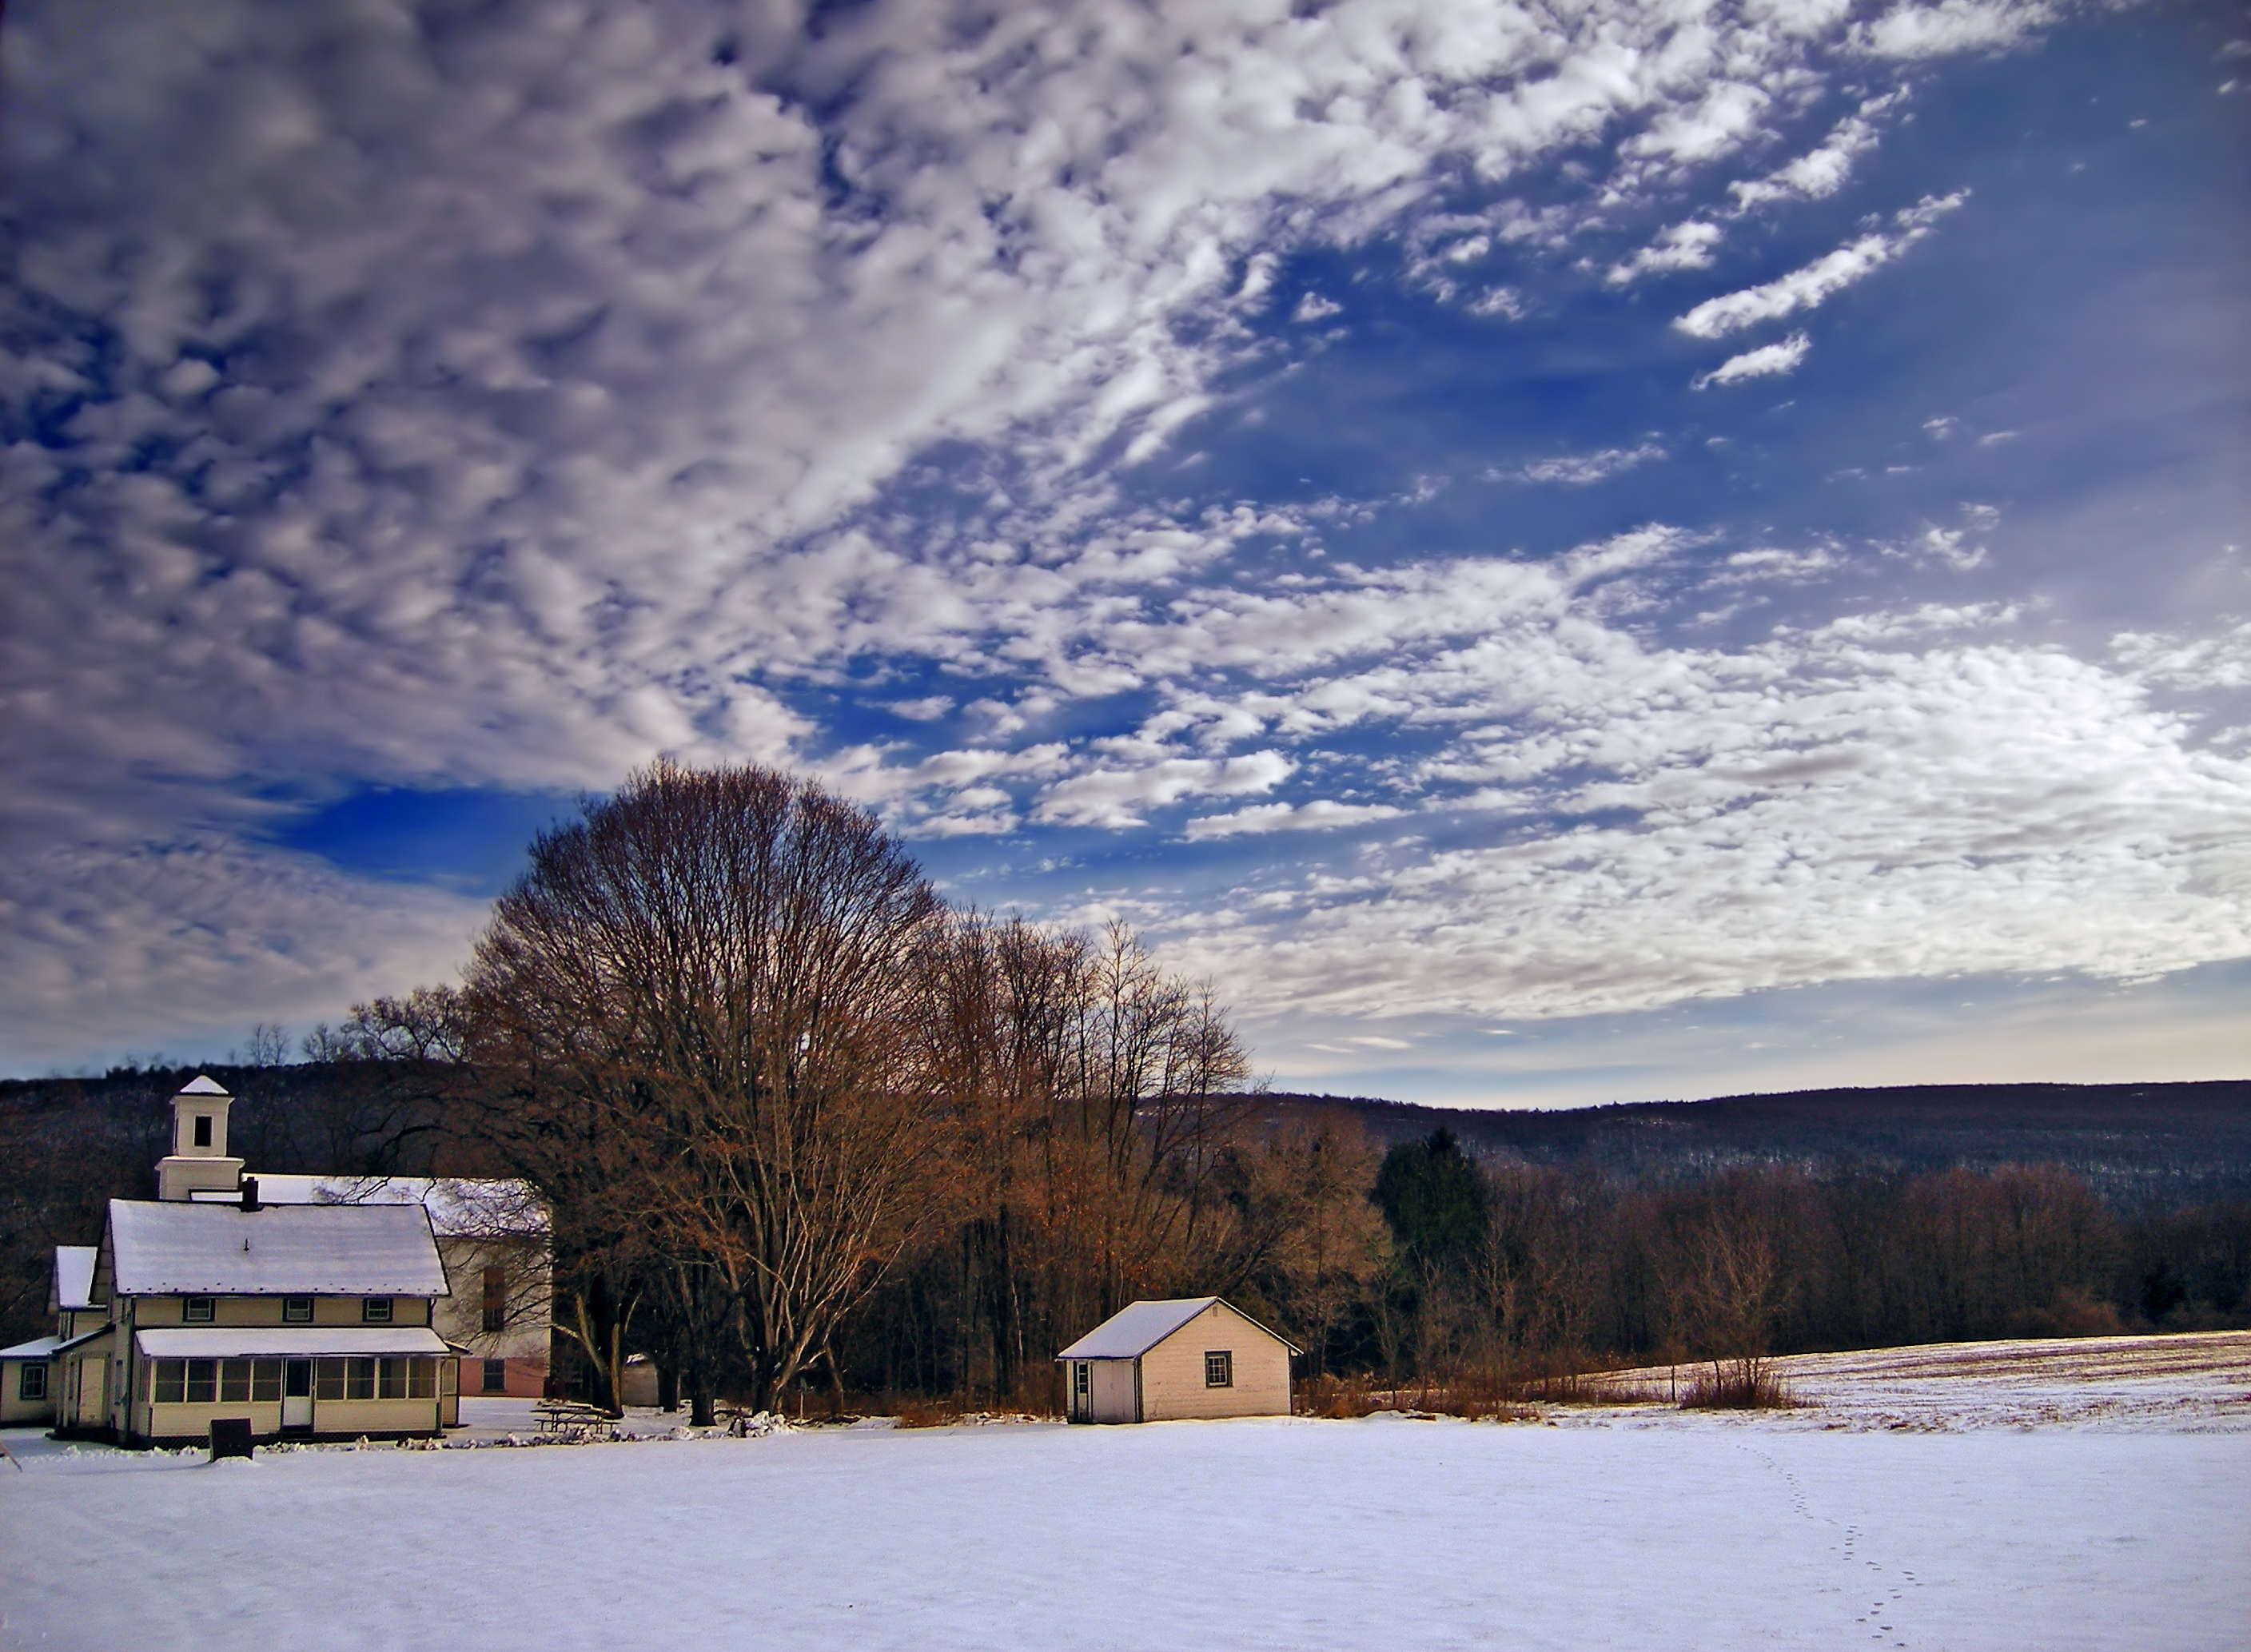
landscape, tree, nature, mountain, snow, winter, cloud, sky, sunset, sunlight, morning, frost, dawn, mountain range, dusk, evening, rural, reflection, weather, season, hills, creativecommons, clouds, lowlight, kittatinnymountain, newjersey, altocumulus, wallpack, sussexcounty, walpack, freezing, rural area, meteorological phenomenon